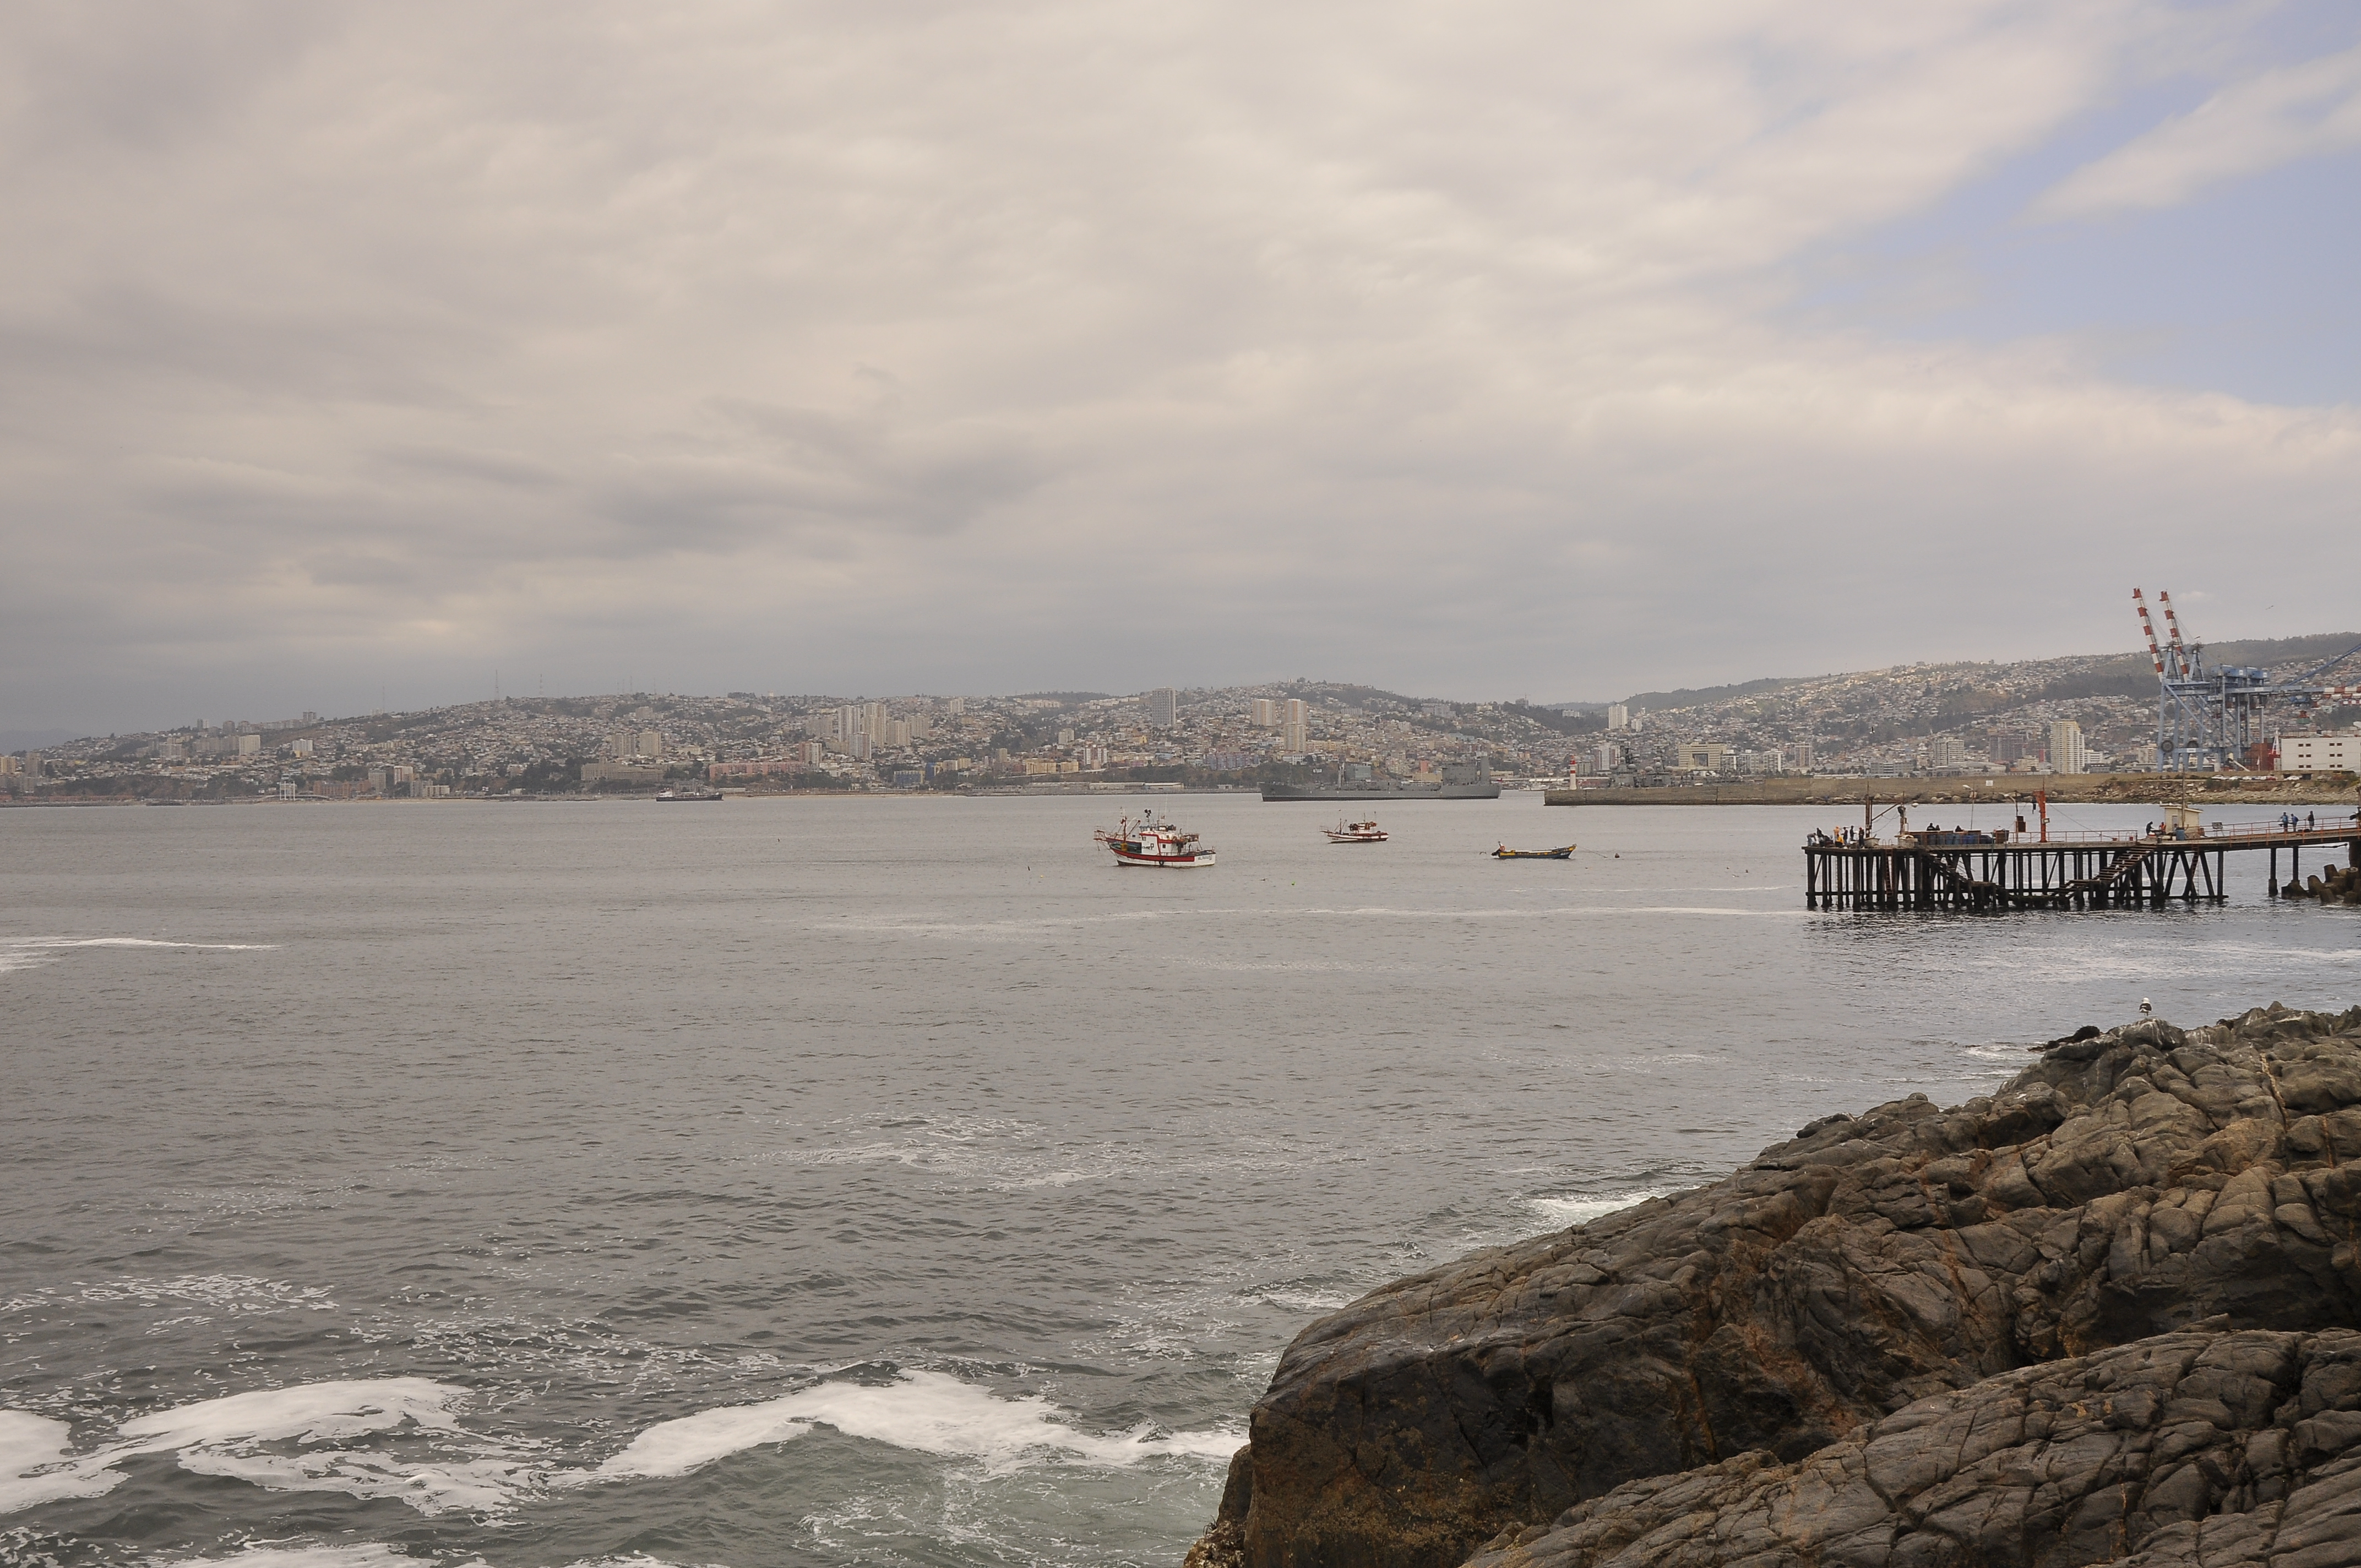
sea, cloud, water, sky, watercraft, boat, mountain, lake, bank, horizon, landscape, calm, wind wave, city, hill, headland, reservoir, sound, winter, loch, lake district, channel, ocean, beach, rock, coast, bay, cape, wave, inlet, island, vacation, monochrome photography, monochrome, ship, promontory, klippe, tide, sand, tourism, cliff